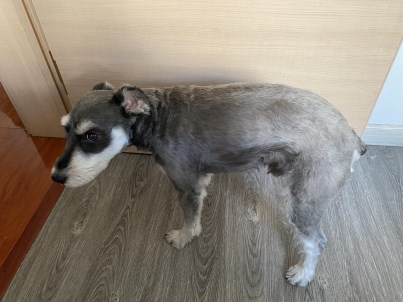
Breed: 2342-n000102-miniature_schnauzer